Dadra and Nagar Haveli district

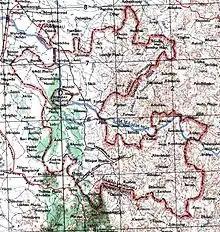
Old map of the territory.

The Portuguese were granted the area of Nagar Haveli on 10 June 1783 on the basis of a friendship treaty executed on 17 December 1779 as compensation for damage to the Portuguese frigate "Santana" by the Maratha Navy in 1772. The treaty allowed the Portuguese to collect revenue from 72 villages in Nagar Haveli. Then, in 1785 the Portuguese purchased Dadra, annexing it to Portuguese State of India ("Estado Português da Índia").